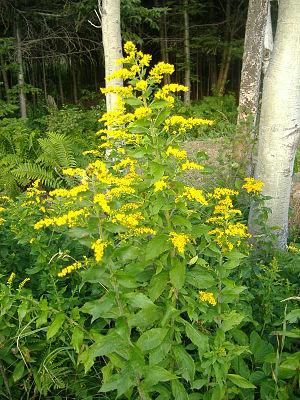
Photo d'une verge d'or rugueuse (Solidago rugosa)) prise à Trois-Pistoles, Les Basques, Québec, Canada, le 17 août 2009.
Solidago rugosa, ou verge d'or rugueuse, est une espèce de plante de la famille des Astéracées. On la trouve en Amérique du Nord où elle fleurit en fin d'été et à l'automne.